Jacques de Vaucanson

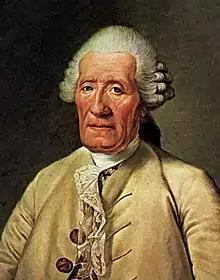
Portrait by Joseph Boze,

Jacques de Vaucanson (February 24, 1709 – November 21, 1782) was a French inventor and artist who built the first all-metal lathe. This invention was crucial for the Industrial Revolution. The lathe is known as the mother of machine tools, as it was the first machine tool that led to the invention of other machine tools. He was responsible for the creation of impressive and innovative automata. He also was the first person to design an automatic loom.